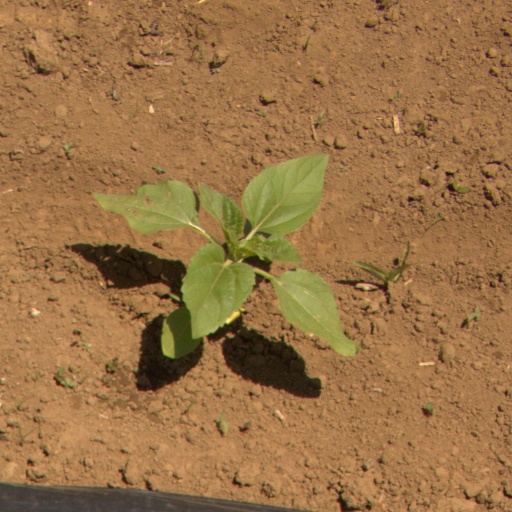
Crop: Jerusalem artichoke